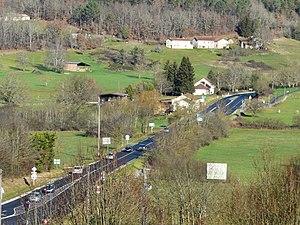
La route nationale 21 à Bordas, Grun-Bordas, Dordogne, France.
Les directions interdépartementales des Routes nationales sont, en France, des services déconcentrés du ministère de la Transition écologique et solidaire, créés par le décret 2006-304 du 16 mars 2006. Elles ont été créées dans la continuité de l'application de la loi « Libertés et responsabilités locales » du 13 août 2004, qui a transféré aux départements une partie des routes nationales existantes, pour assurer l'entretien, l'exploitation et la gestion des routes nationales restantes. Ces compétences étaient auparavant attribuées aux directions départementales de l'équipement.